Geography of Lahore

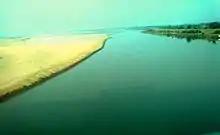
The Ravi River flows on the north-western side of Lahore.

The geography of Lahore comprises the various features relating to the land and climate of Lahore, Pakistan. Lying between 31°15′—31°45′ N and 74°01′—74°39′ E, Lahore is bounded on the north and west by the Sheikhupura District, on the east by Wagah, and on the south by Kasur District. The Ravi River flows on the northern side of Lahore. Lahore city covers a total land area of 1014 km and is still growing.